Worlds End State Park

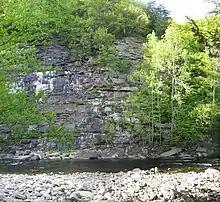
The creek and its valley and the surrounding plateau support many different plant and animal species.

Worlds End State Park has an extensive forest cover of hemlock-filled valleys and hardwood tree-covered mountains, which makes it a habitat for "big woods" wildlife. Animals such as white-tailed deer, black bear, wild turkey, red and gray squirrels are seen fairly regularly. Less commonly seen but present in the park are creatures such as bobcats, coyote, fishers, river otters, and timber rattlesnakes. Loyalsock Creek is home to native brook trout and black bass which feed on a variety of insects including mosquitos, dragonflies, and gnats.